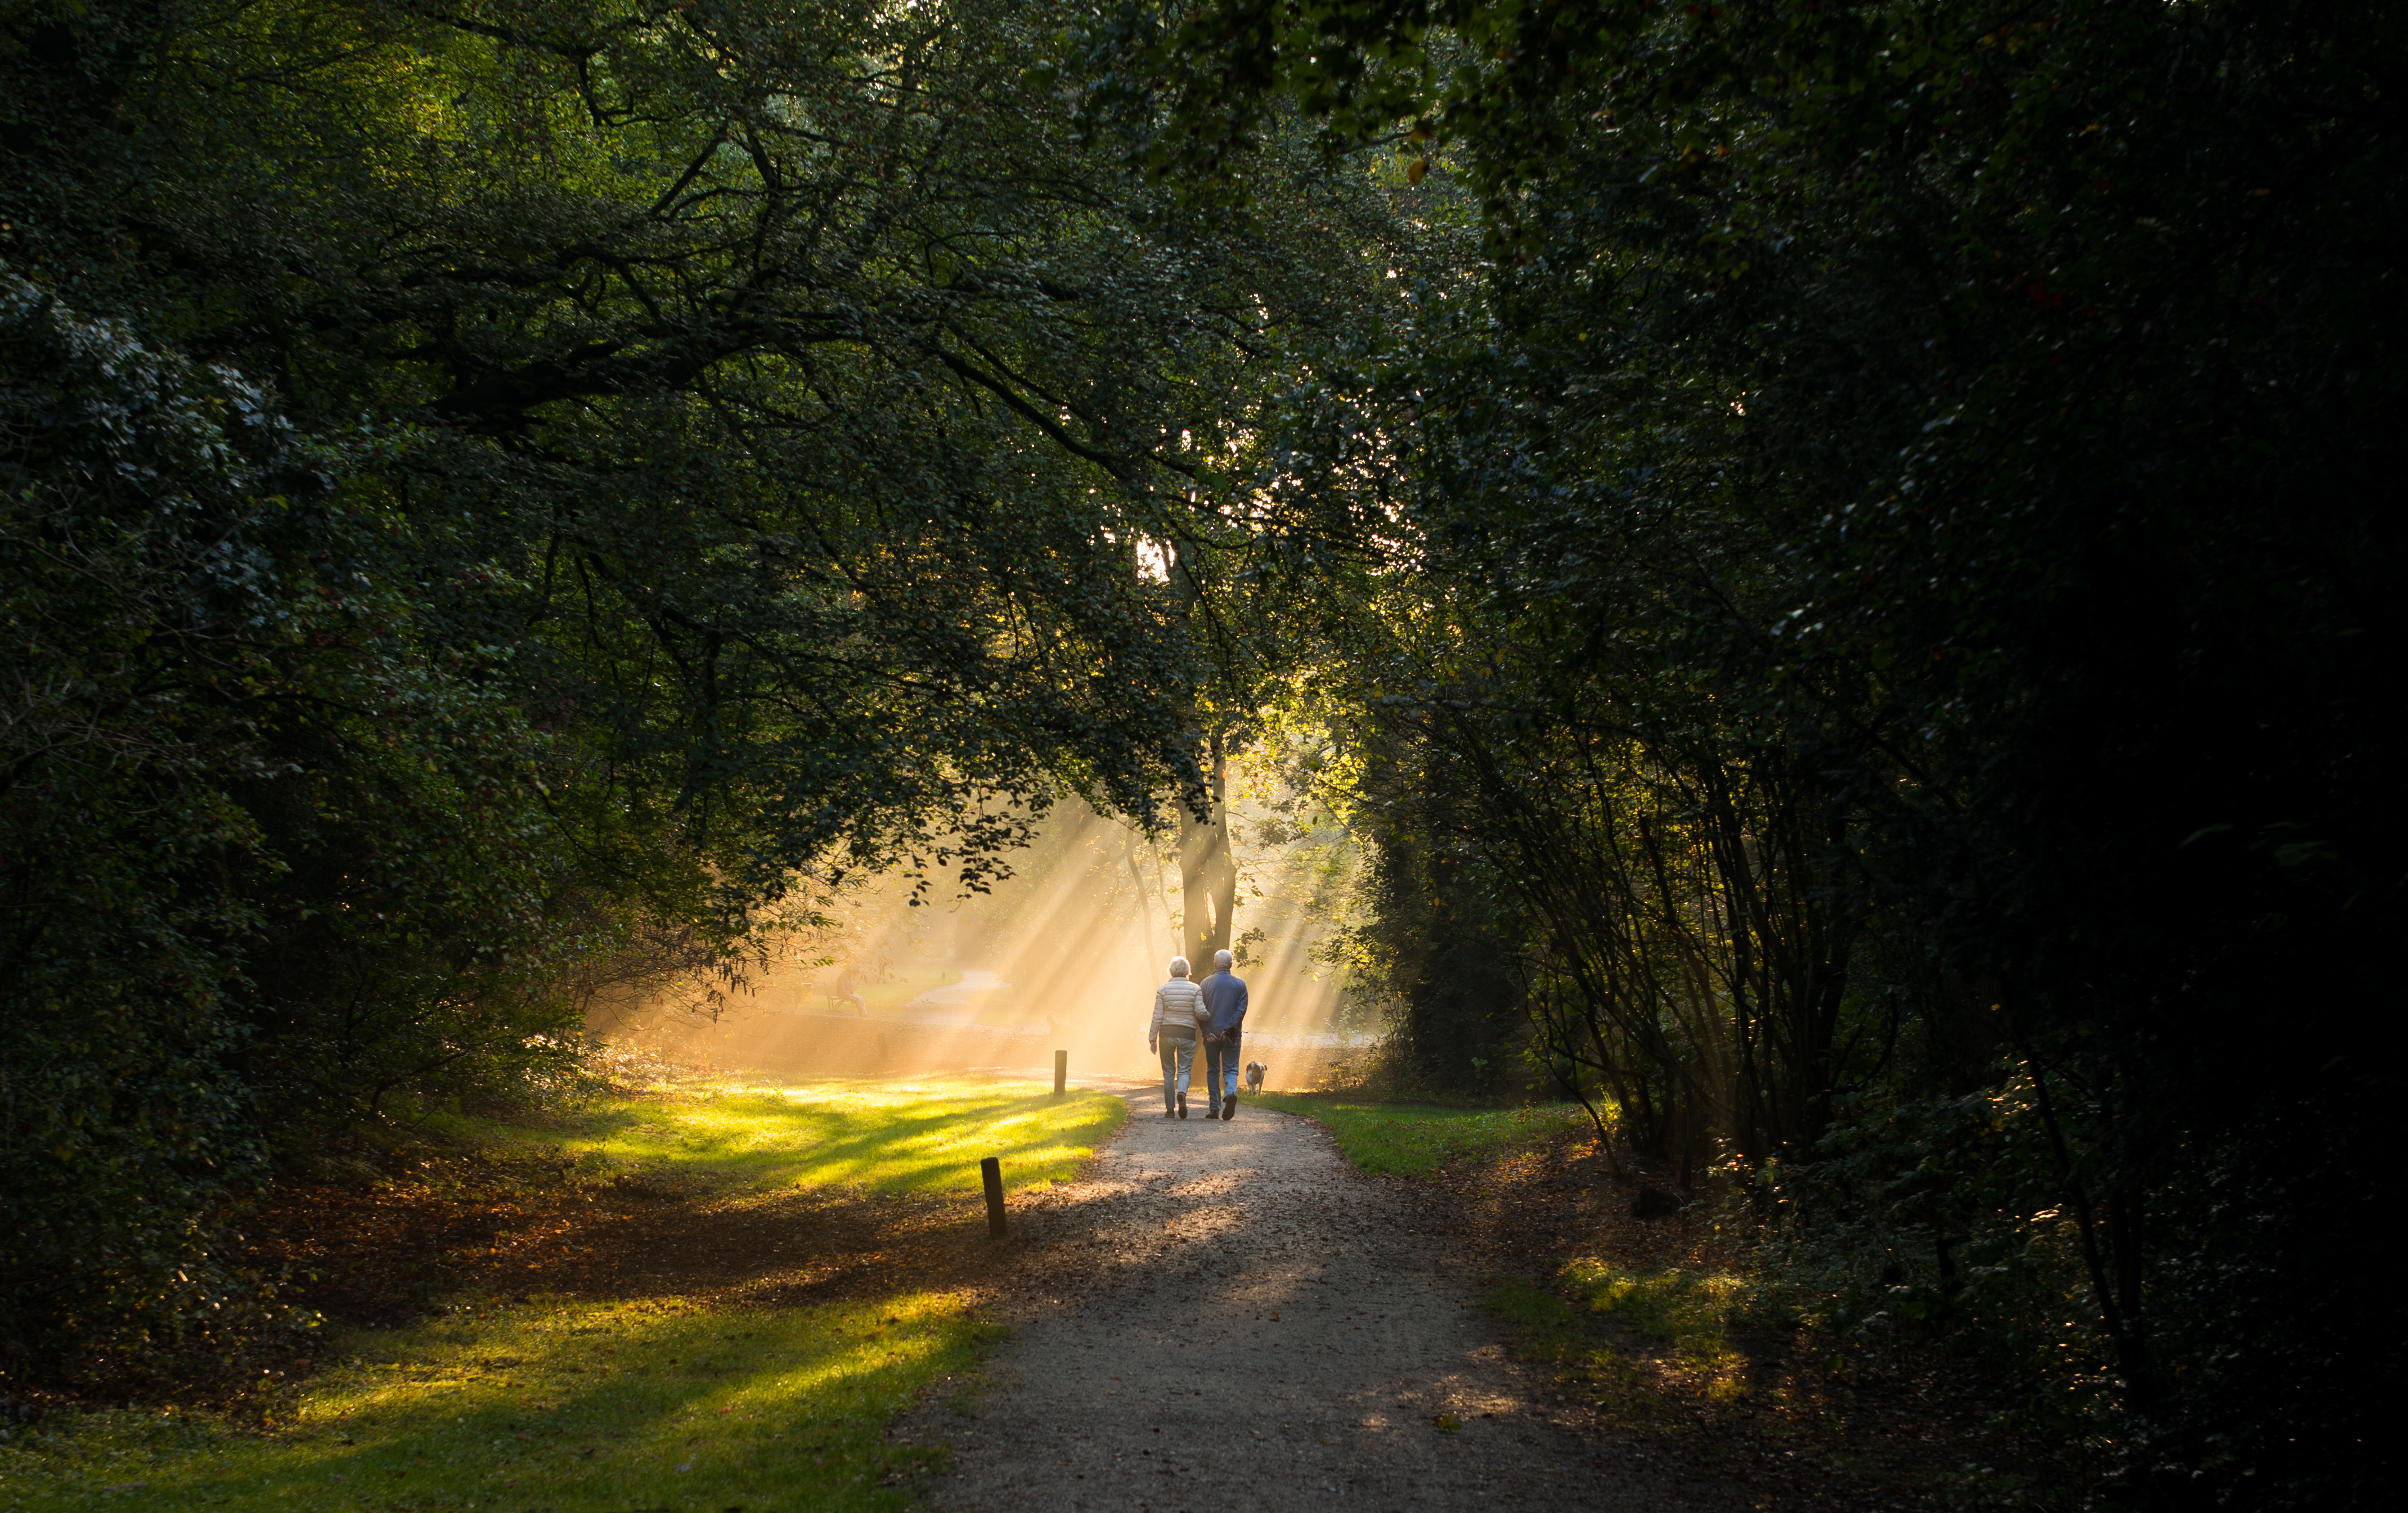
tree, nature, forest, light, plant, mist, night, sunlight, morning, leaf, evening, green, autumn, darkness, season, woodland, habitat, rural area, atmospheric phenomenon, woody plant